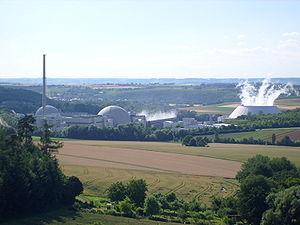
Centrale nucléaire de Neckarwestheim Italiano: Centrale Nucleare Neckarwestheim